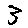
Label: 3